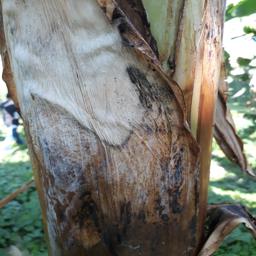
Label: BACTERIAL SOFT ROT